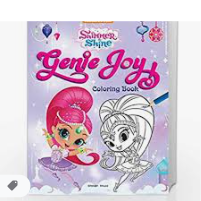
Portrait style: Cartoon Portrait